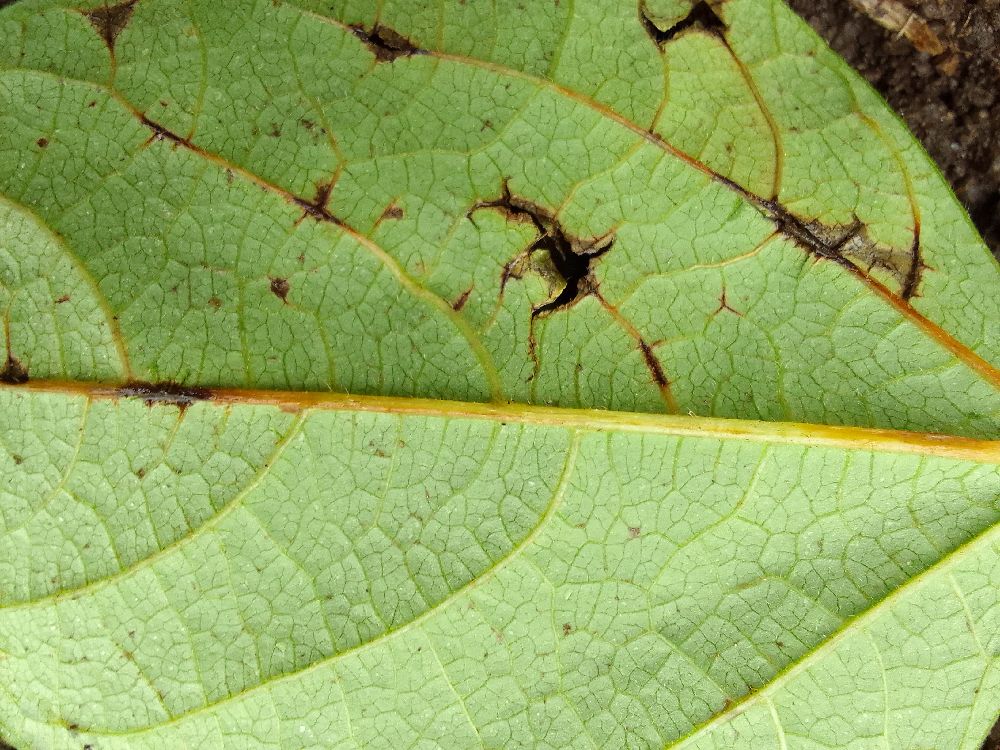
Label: anthracnose